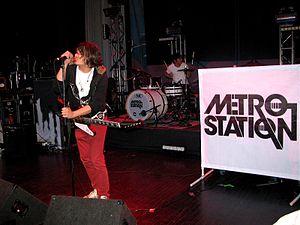
Metro Station est un groupe de pop rock américain originaire de Los Angeles, en Californie. Séparés en mars 2010, ils se sont reformés en 2014. En fin d'année 2006, le groupe signe un contrat avec Columbia/Red Ink. Le groupe est formé en 2006. Le groupe est plus connu pour leur chanson Shake It extraite de leur album éponyme. Le groupe est popularisé par les deux chanteurs, Trace Cyrus, qui est le demi-frère de Miley Cyrus qui joue dans la série télévisée Hannah Montana et par Mason Musso qui est le grand frère de Mitchel Musso également de la série Hannah Montana.